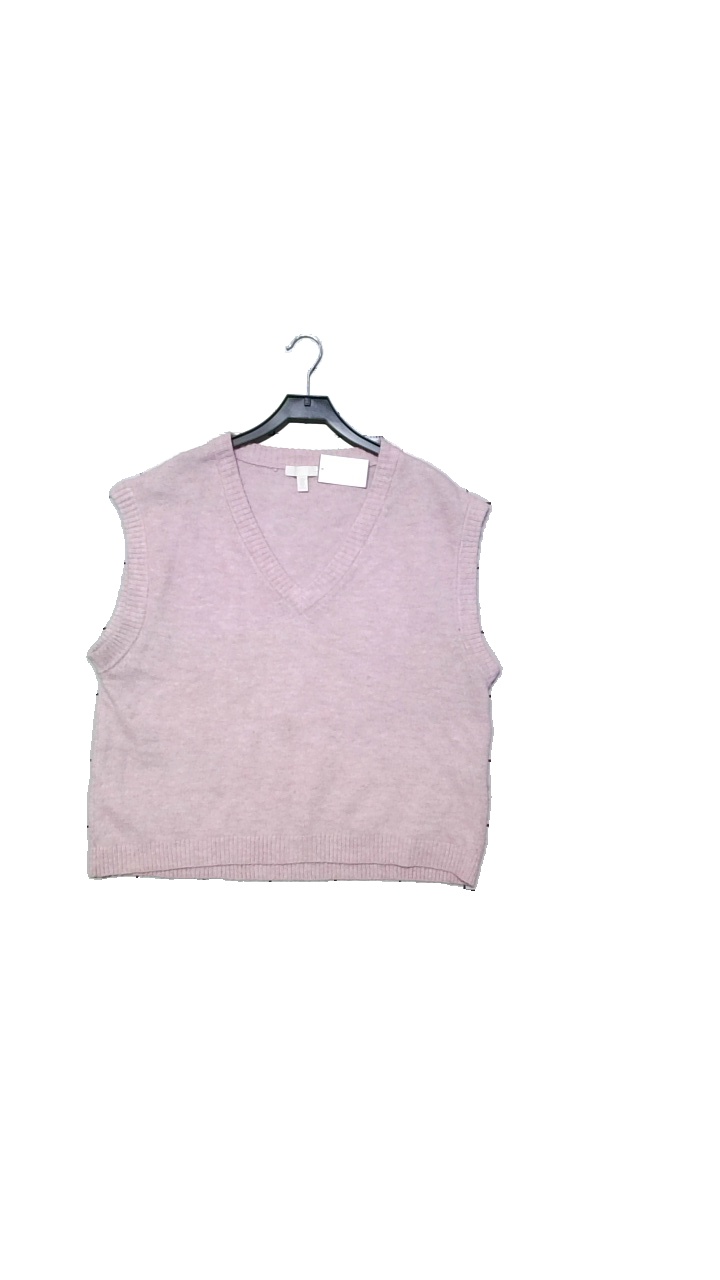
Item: Vest (Ladies)
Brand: H&m
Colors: Pink
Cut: Regular
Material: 52%Polyester,4%Ull,41%Acryll,3%Elastan
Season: Winter
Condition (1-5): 3
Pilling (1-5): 2
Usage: Reuse
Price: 50-100